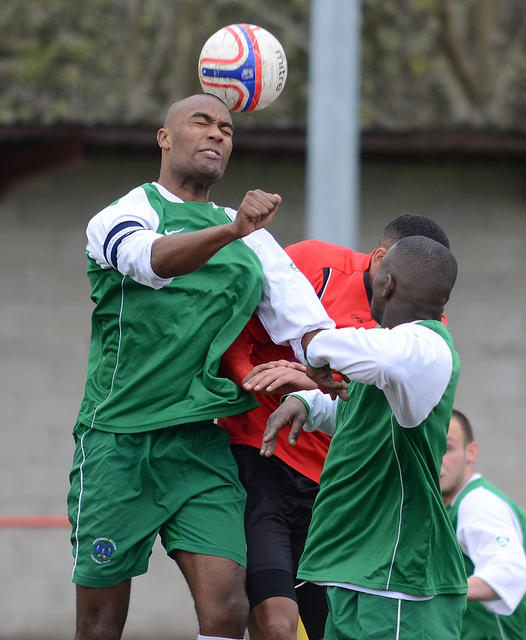
các cầu thủ bóng đá đang nhảy lên để tranh bóng với nhau